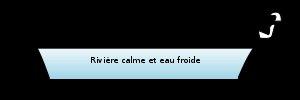
L'aérologie est l'étude expérimentale in situ des caractéristiques physiques et chimiques de la troposphère et de la stratosphère. C'est une technique de la météorologie où on utilise les radiosondes, les satellites, les données venant d'avions de ligne et de fusées.
Une couche d'inversion est une couche d'air dont le gradient de température est positif, c'est-à-dire que celle-ci croît avec l'altitude. En effet, dans la troposphère la température de l'air diminue normalement avec l'altitude, d'environ 6,5 °C par 1 000 m.